Waltteri Hopponen

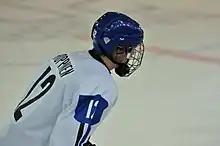

Waltteri Hopponen (born 4 February 1996) is a Finnish ice hockey forward currently playing for Peliitat Heinola of the Finnish Mestis.